Kustaa Ahmala

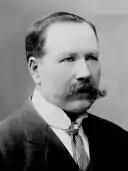
Kustaa Ahmala

Kustaa Ahmala (22 September 1867 – 30 August 1933) was a Finnish factory worker, construction worker, journalist and politician, born in Lumijoki. He was a member of the Parliament of Finland from 1917 to 1918, representing the Social Democratic Party of Finland (SDP).